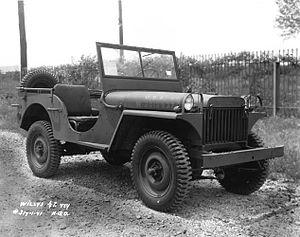
Sur un véhicule automobile, une transmission intégrale désigne un type de transmission par laquelle toutes les roues sont motrices. Ce couplage peut être permanent, automatique ou sur commande et s'effectue généralement via une boîte de transfert couplée à un arbre supplémentaire.